Wuxi railway station

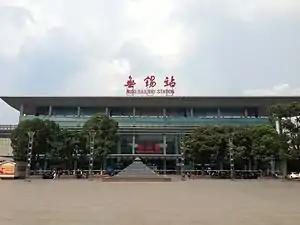
South Station Building280pxNorth station building

Wuxi railway station is a railway station of Jinghu railway and Shanghai-Nanjing Intercity Railway, located in Chong'an District, Wuxi, Jiangsu, is a special station under the jurisdiction of China Railway Shanghai Bureau Group Co., Ltd. The main lines are the Beijing-Shanghai Railway and the Shanghai-Nanjing Intercity Railway.